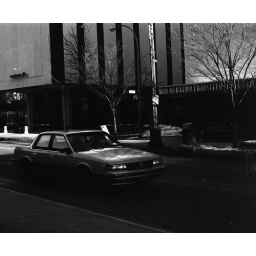
A passing car by the bus terminal at the Libery Pole, Rochester, NY.